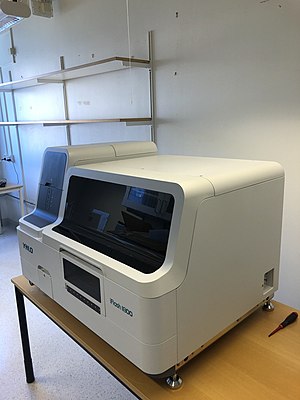
COVID-19-testning
Machine used to analyze blood samples
COVID-19-testning kan identificere SARS-CoV-2-virussen og inkluderer metoder, der både påviser tilstedeværelsen af ​​selve virussen og metoder, der påviser antistoffer dannet som reaktion på infektion.